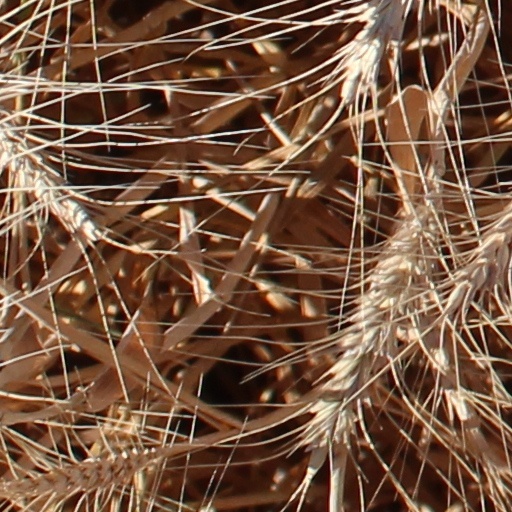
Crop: wheat